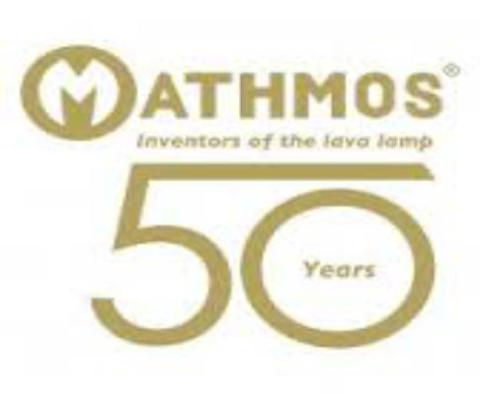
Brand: mathmos
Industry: Necessities